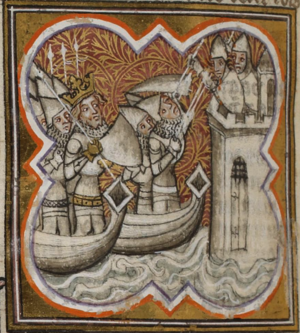
Thiébaut Iᵉʳ de Bar né vers 1158 et mort le 13 février 1214, fut comte de Bar de 1190 à 1214. Proche parent du roi de France, il se joignit aux croisés français.